Monastery of Santa Catalina de Siena, Arequipa

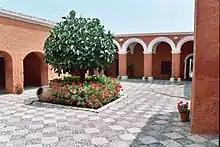
Courtyard del Silencio.

The citadel was located in the south of Peru in the city of Arequipa, founded on September 10, 1579 and located in an area that stands out for its natural beauty, welcoming climate and that has a great material with which the architecture of this city is built and continues to be built, the tuff. In the monastery there are two types, the white tuff, which comes from the Chachani volcano, and the pink one from the Misti, the latter emblem of the city.